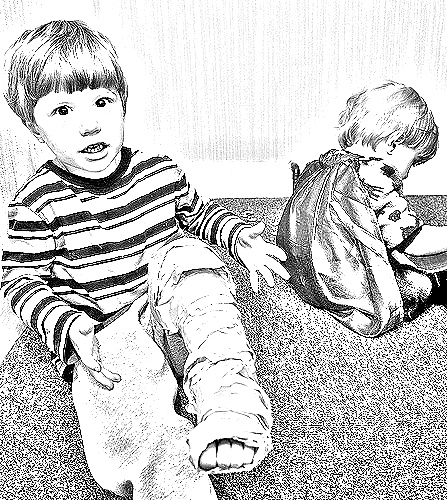
Portrait style: Sketch Portrait